Presidency of Vicente Fox

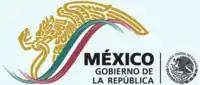
Fox administration Institutional image

In 2001, Fox announced the construction of a 2.3 billion dollar international airport in the municipalities of Texcoco and San Salvador Atenco in the State of México to relieve congestion at the overcrowded Mexico City airport, the busiest in Latin America. This new airport would bring thousands of new jobs to an area ravaged by extreme poverty.